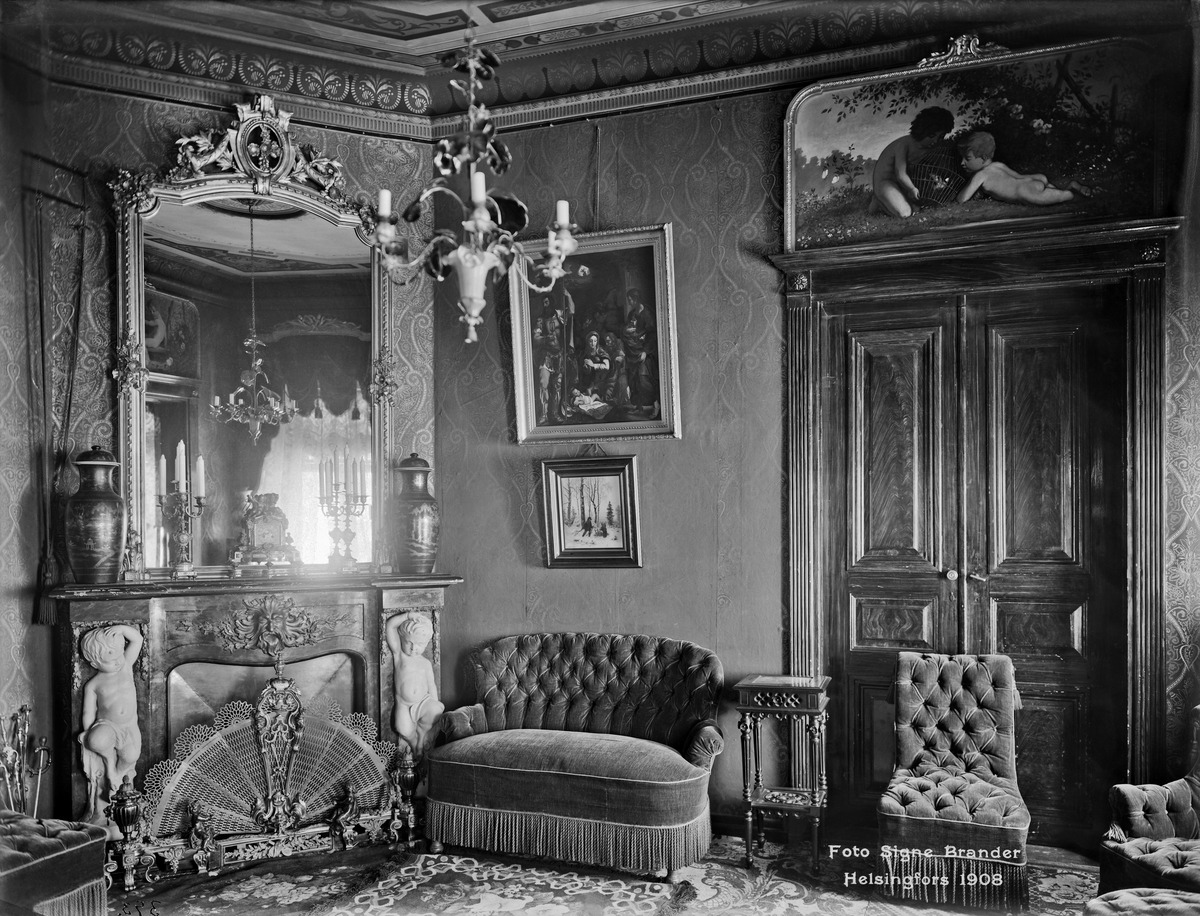
Hovineuvos Wilhelm Brummerin koti
sisällön kuvaus: Hovineuvos Wilhelm Brummerin koti. Aleksanterinkatu 14. Kortteli Elefantti. mustavalkoinen
Kuvaaja: Brander, Signe, valokuvaaja
Ajankohta: kuvausaika 1908
Paikka: Suomi, Uusimaa, Helsinki, Kluuvi Helsinki, Aleksanterinkatu 14
Aiheet: Brummer, Wilhelm, koti, sisustus